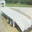
Label: truck